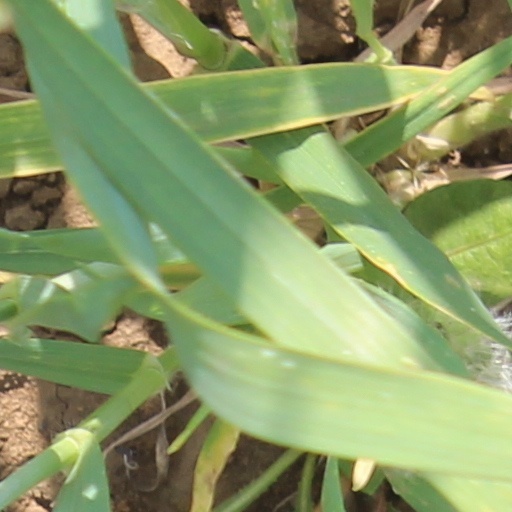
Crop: wheat